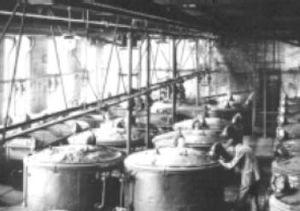
L'abréviation IG Farben désigne la société allemande fondée le 1ᵉʳ janvier 1925 sous le nom de IG-Farbenindustrie AG. Une « petite IG », par opposition à l’IG de 1925, a été fondée en 1905 par rapprochement concerté des sociétés chimiques BASF, Bayer et Agfa. Un conseil de gestion commun fut créé, mais chacune des sociétés conserva son identité propre.